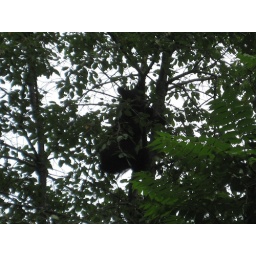
a black bear up in the cherry tree